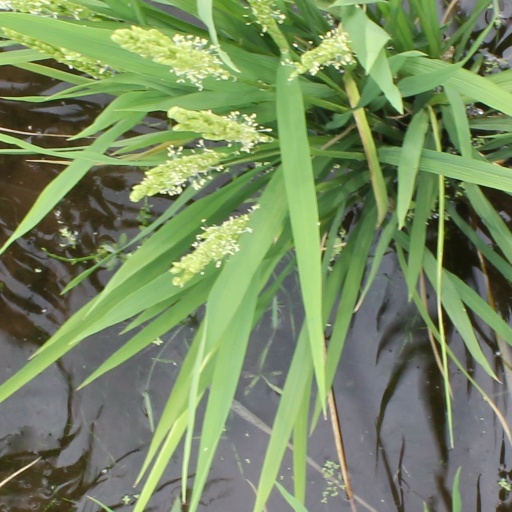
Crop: rice